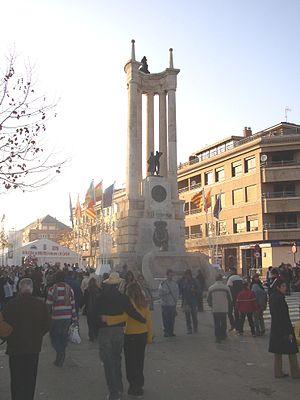
Requena est une commune de la province de Valence, dans la Communauté valencienne, en Espagne. Elle est située dans la comarque de Requena-Utiel et dans la zone à prédominance linguistique castillane. Sa population s'élevait à 21 066 habitants en 2013.